Helvellyn

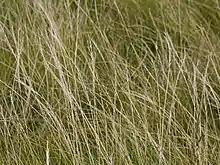
"Nardus stricta", a pale-coloured grass

Brown Cove Mine was high up at the head of Brown Cove, where some disused spoil heaps remain, with a couple of levels, one of which ran about into the mountainside.